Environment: real
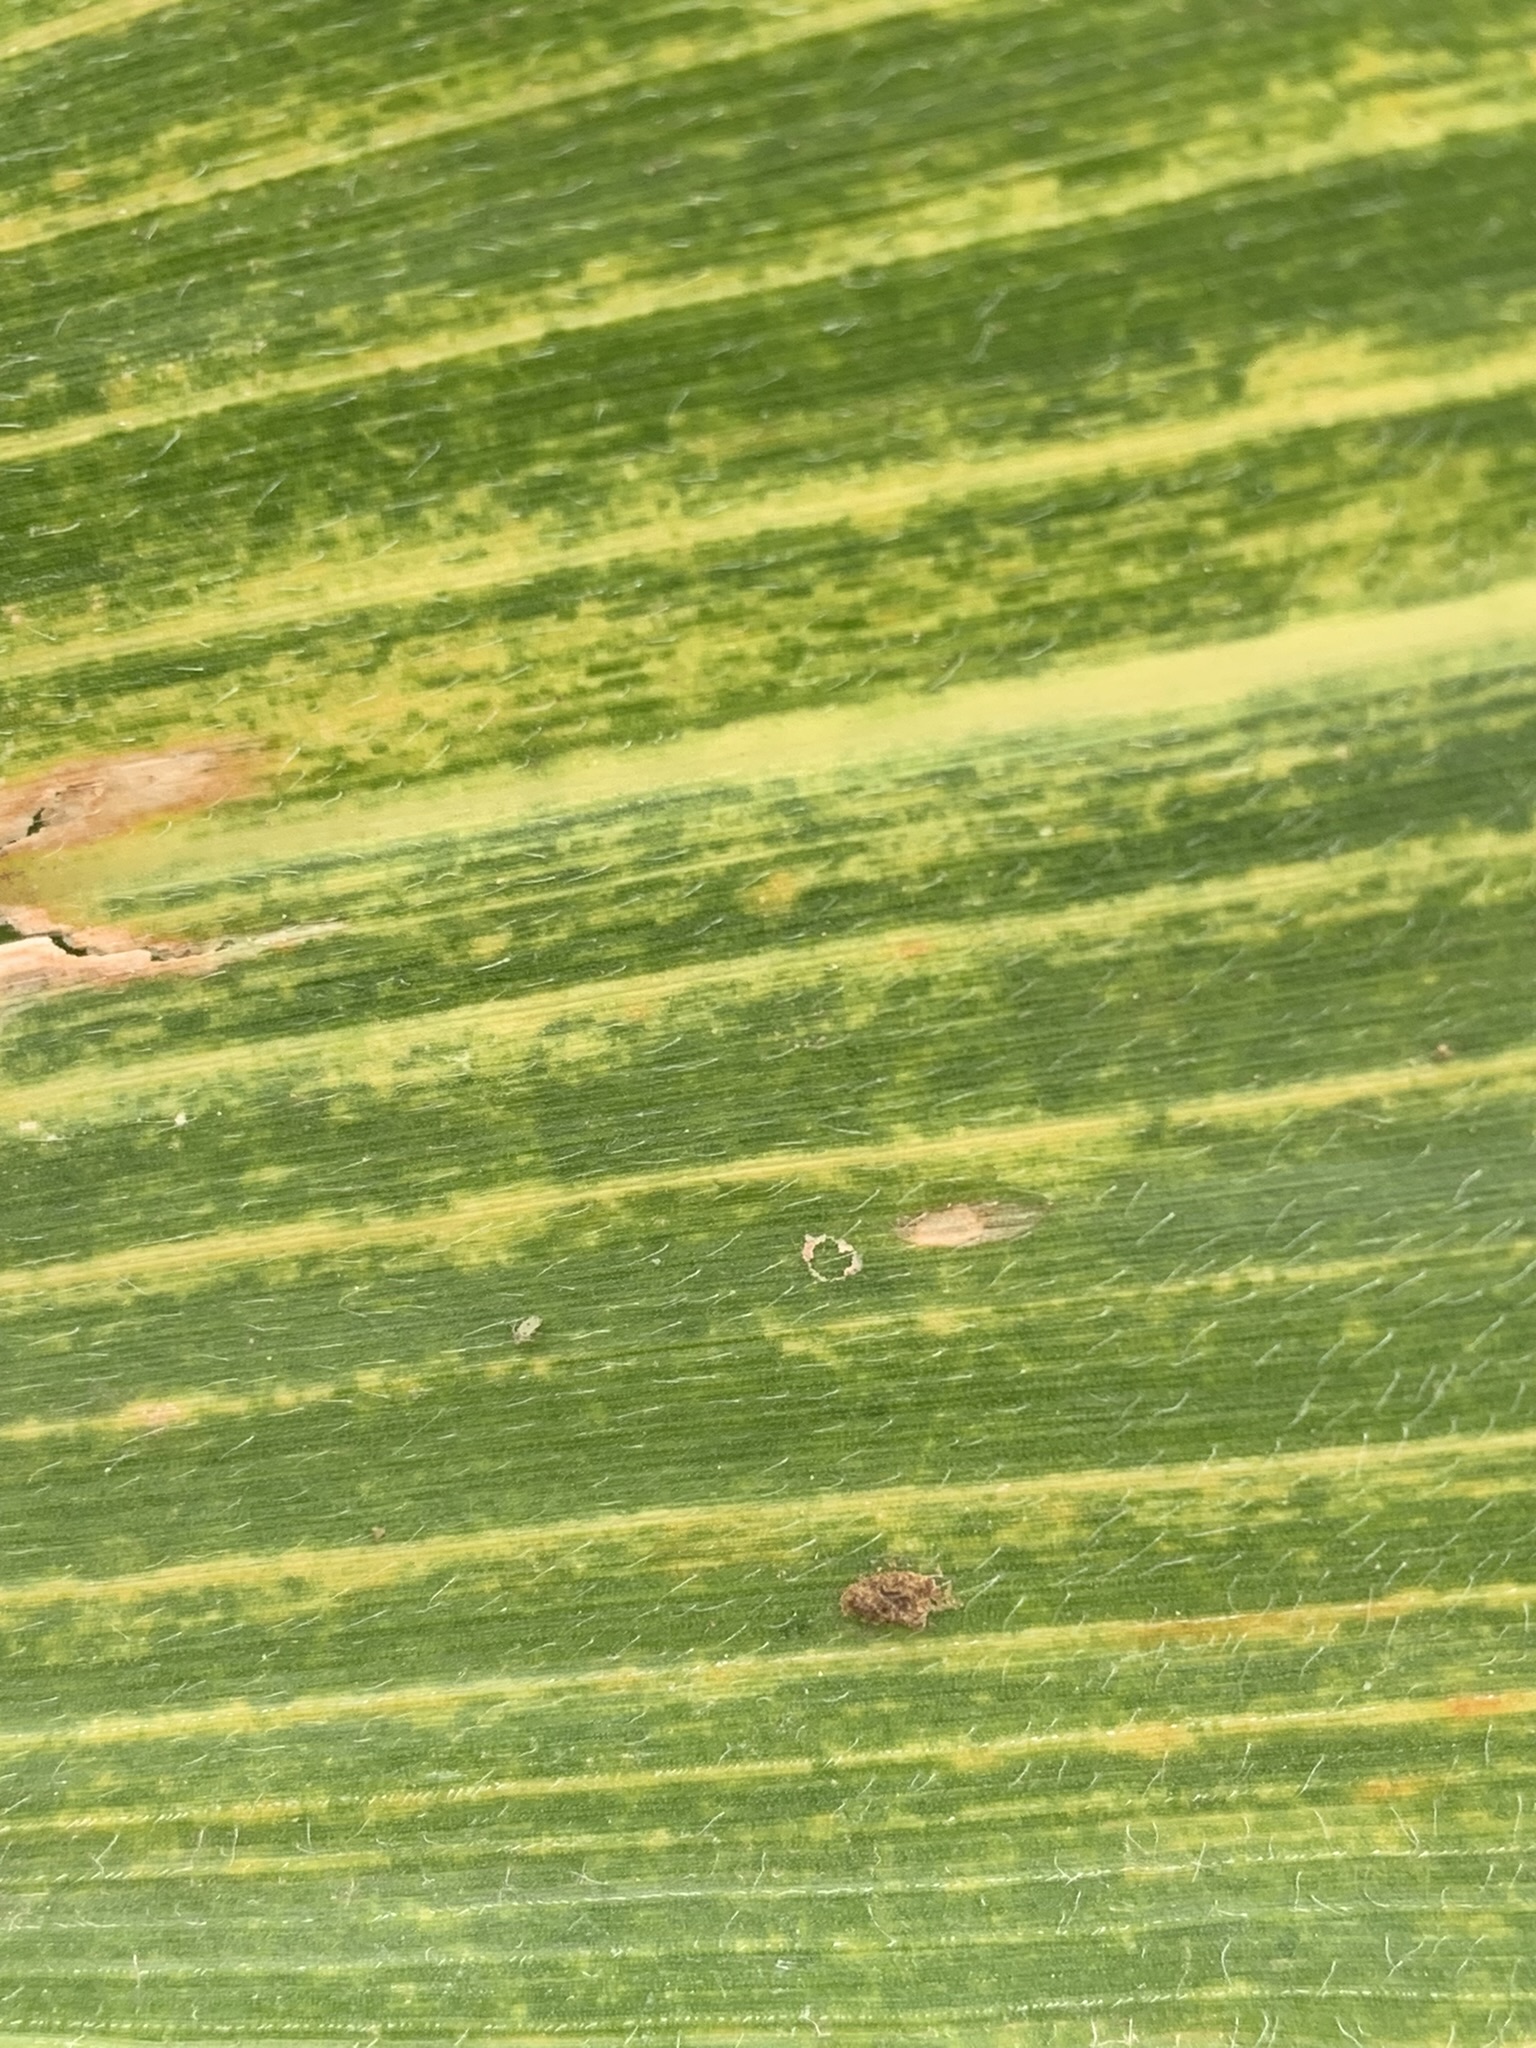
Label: lethal_necrosis